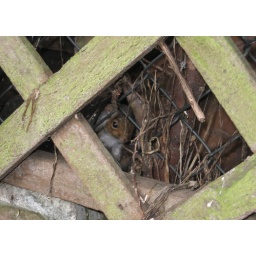
Found a squirrel by the bird feeding area. It got scared and tried to hide in a plant pot.